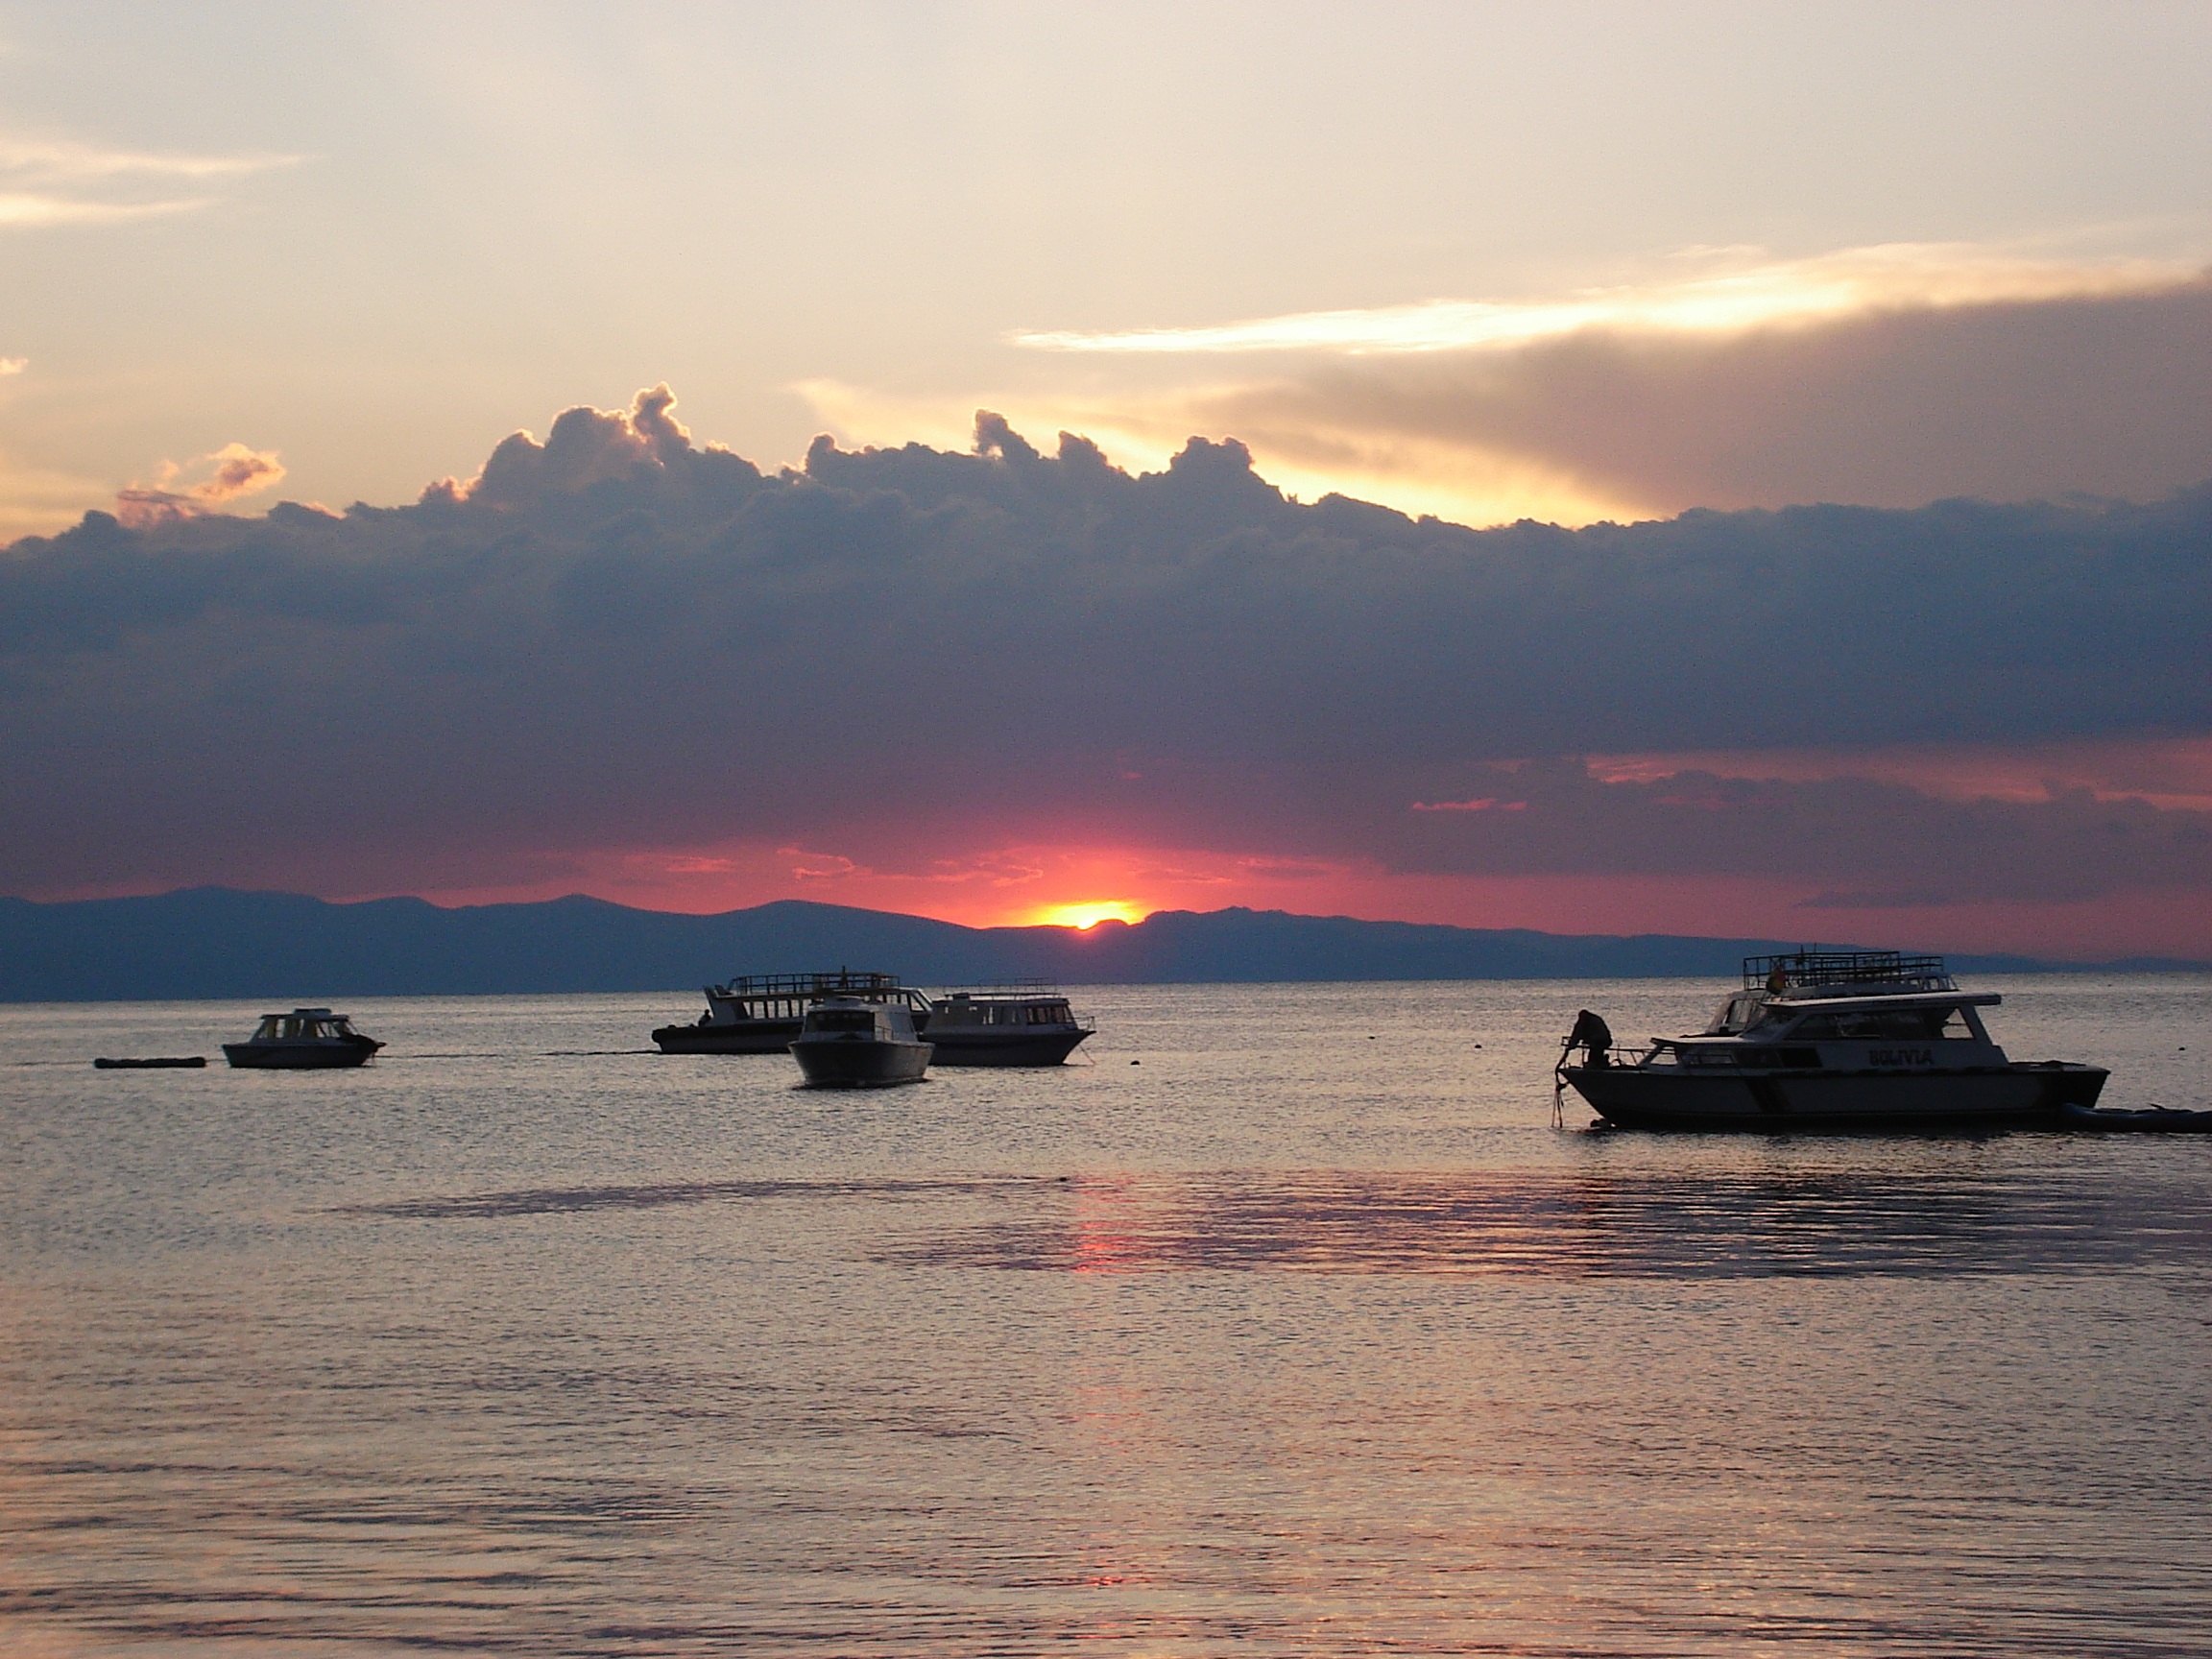
beach, landscape, sea, coast, water, ocean, horizon, silhouette, cloud, sky, sunrise, sunset, morning, shore, lake, dawn, travel, recreation, dusk, evening, reflection, vehicle, fishing, peaceful, bay, leisure, outdoors, relaxation, boating, boats, atmospheric phenomenon